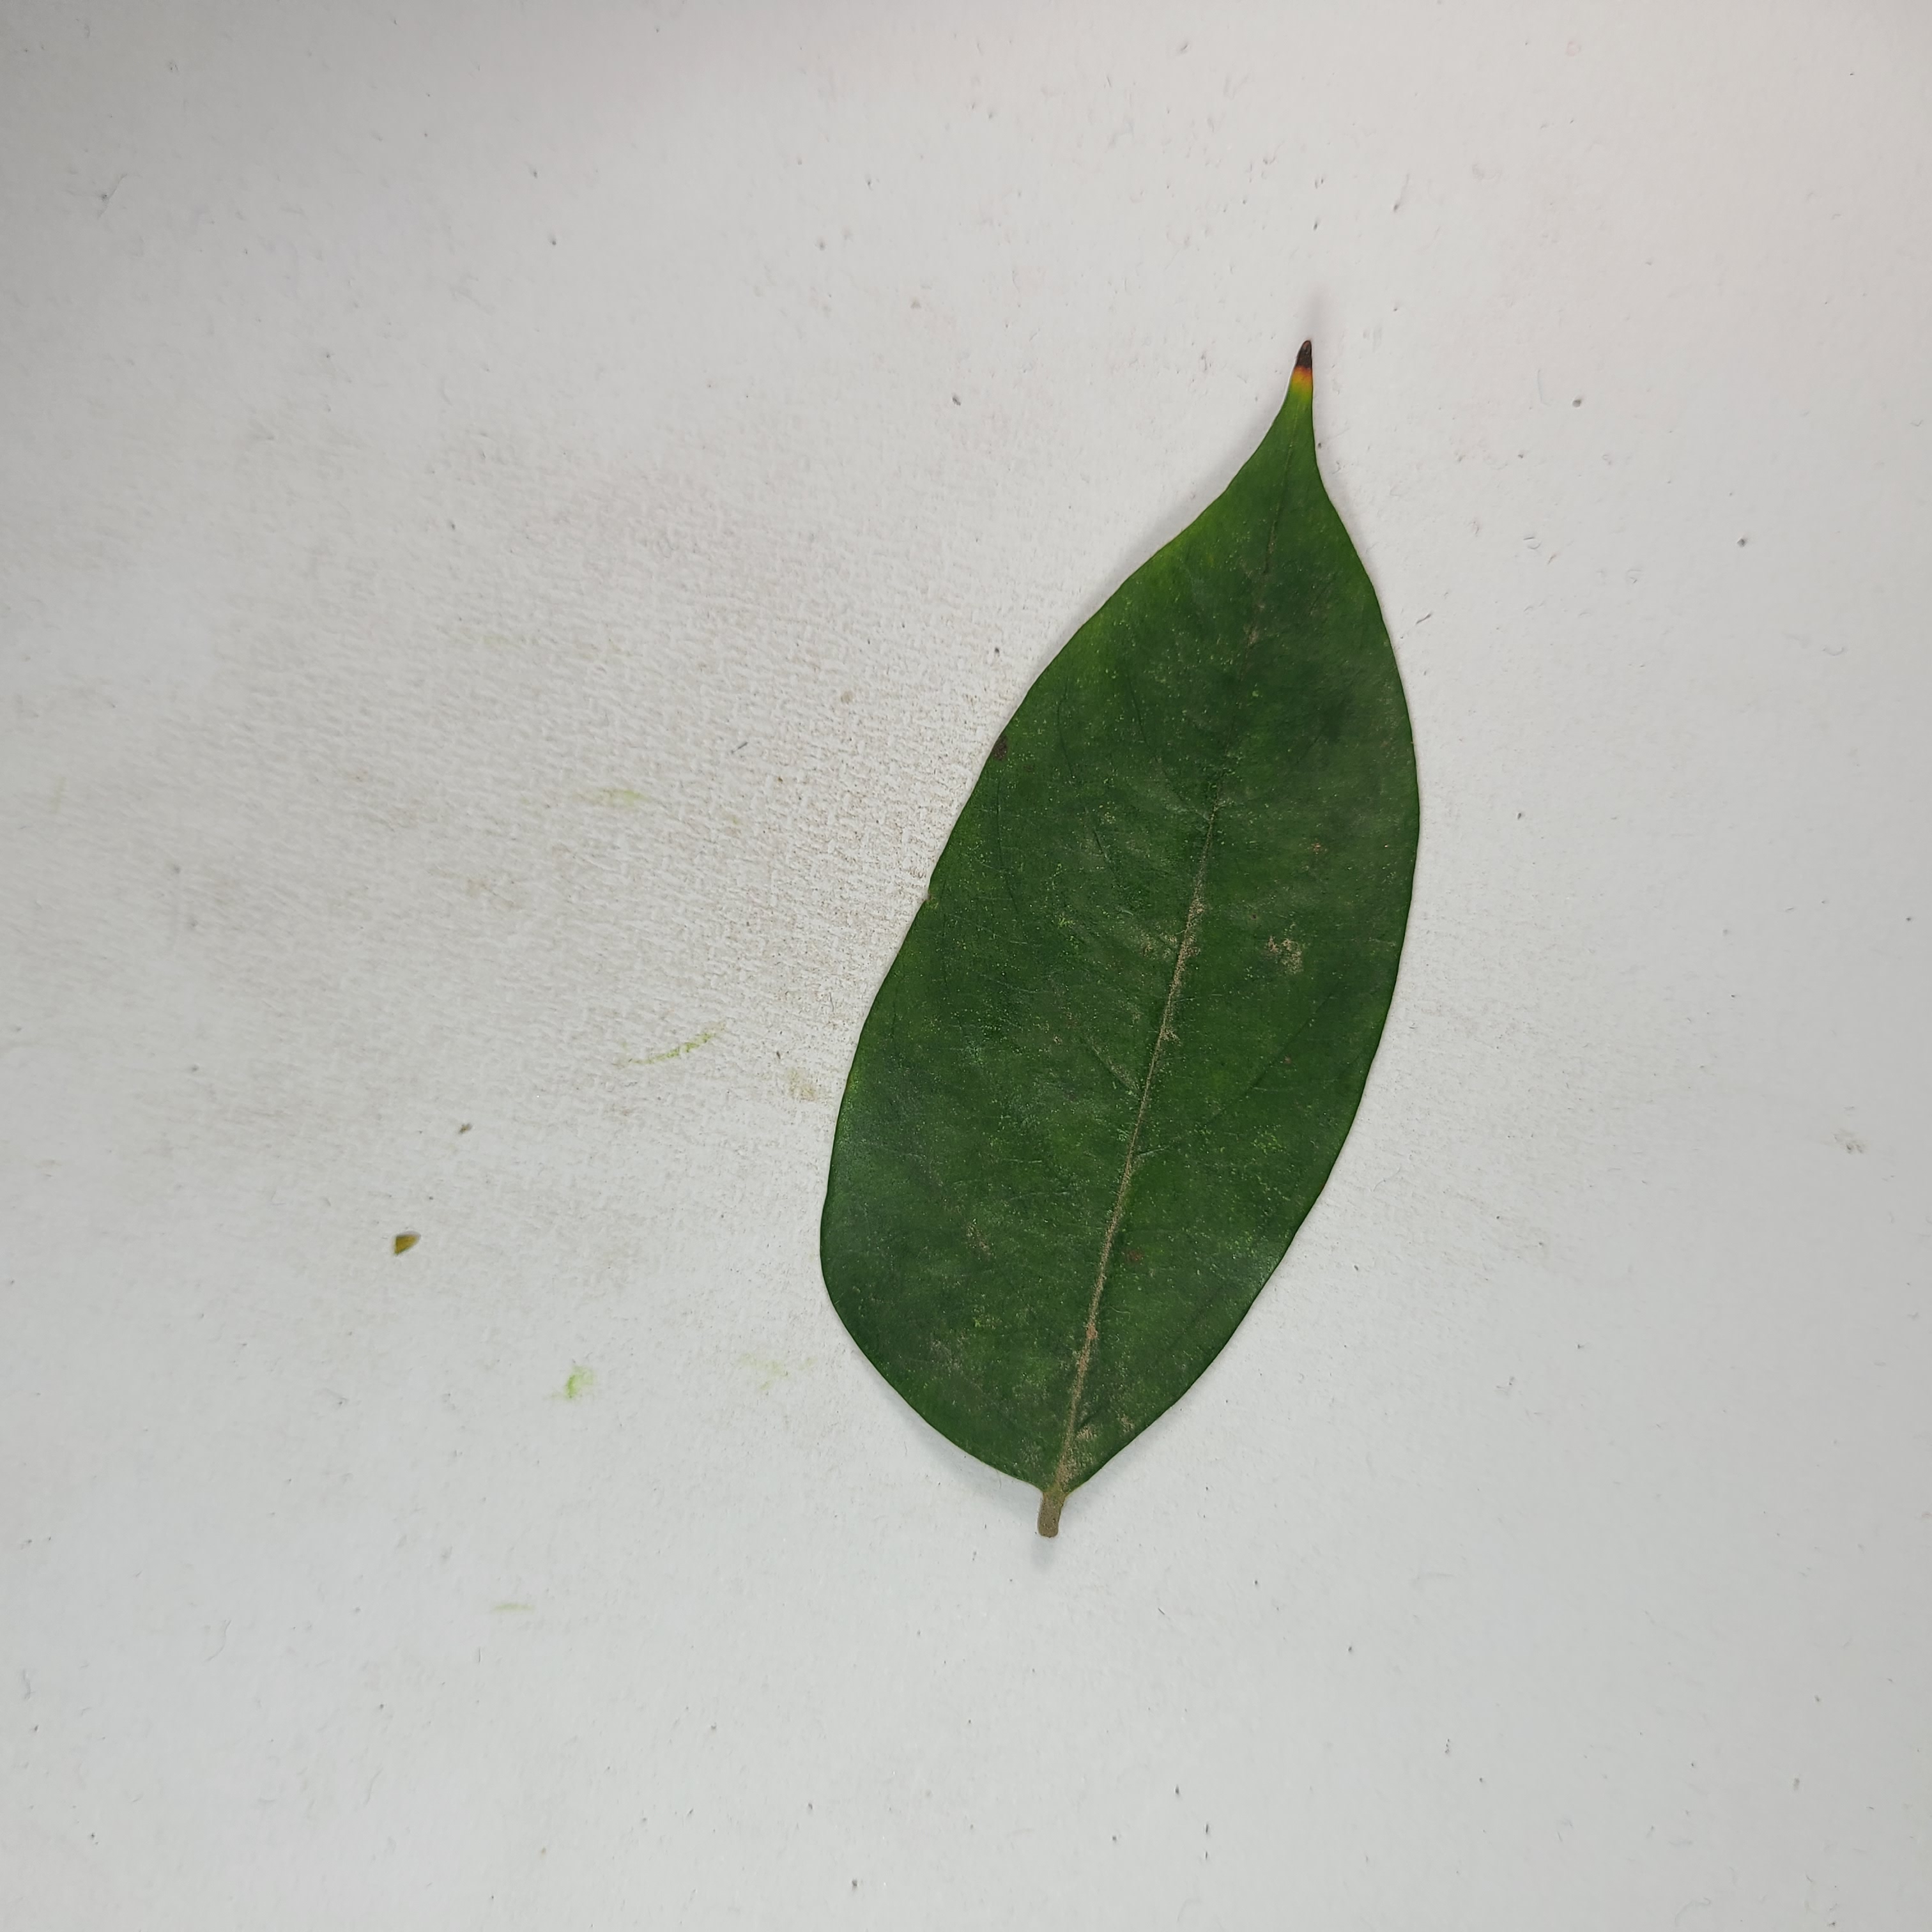
Label: Healthy Leaves